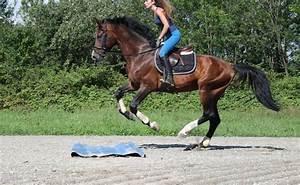
horse